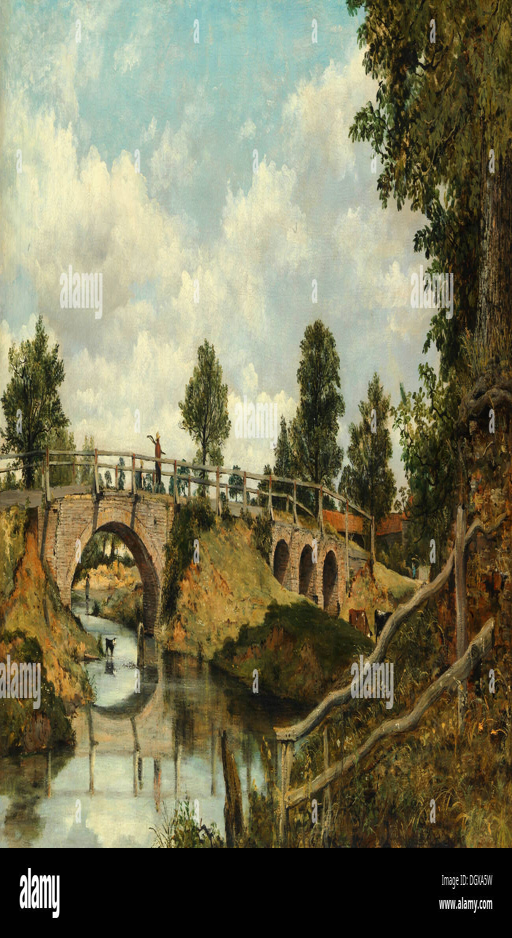
a city - by person , 's